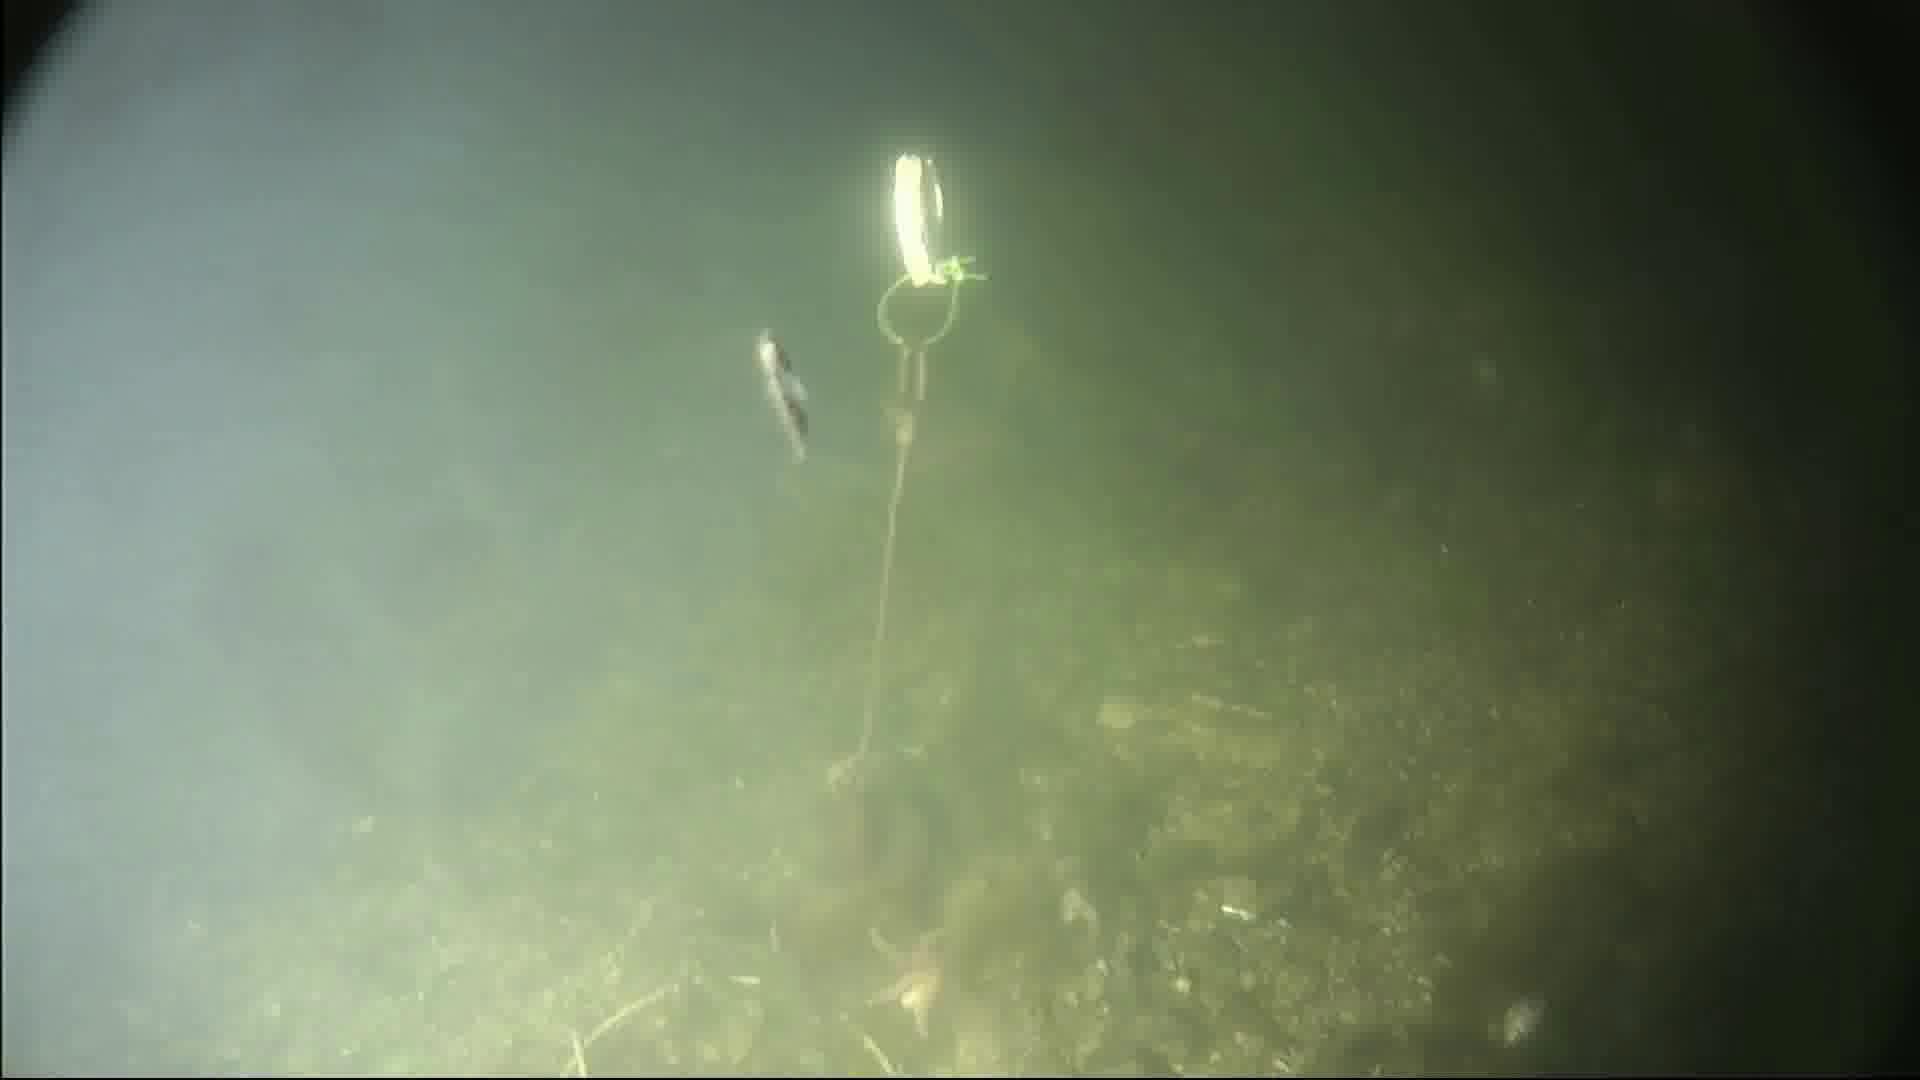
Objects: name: starfish
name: small_fish